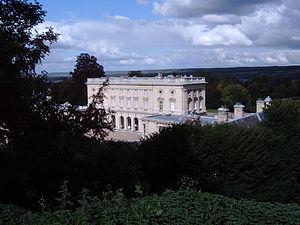
Vernon est une commune française située dans le département de l'Eure en région Normandie. Elle se trouve au carrefour des routes d'Évreux à Beauvais et de Paris à Rouen par la vallée de la Seine. Sa devise est Vernon semper viret, « Vernon toujours vert ».